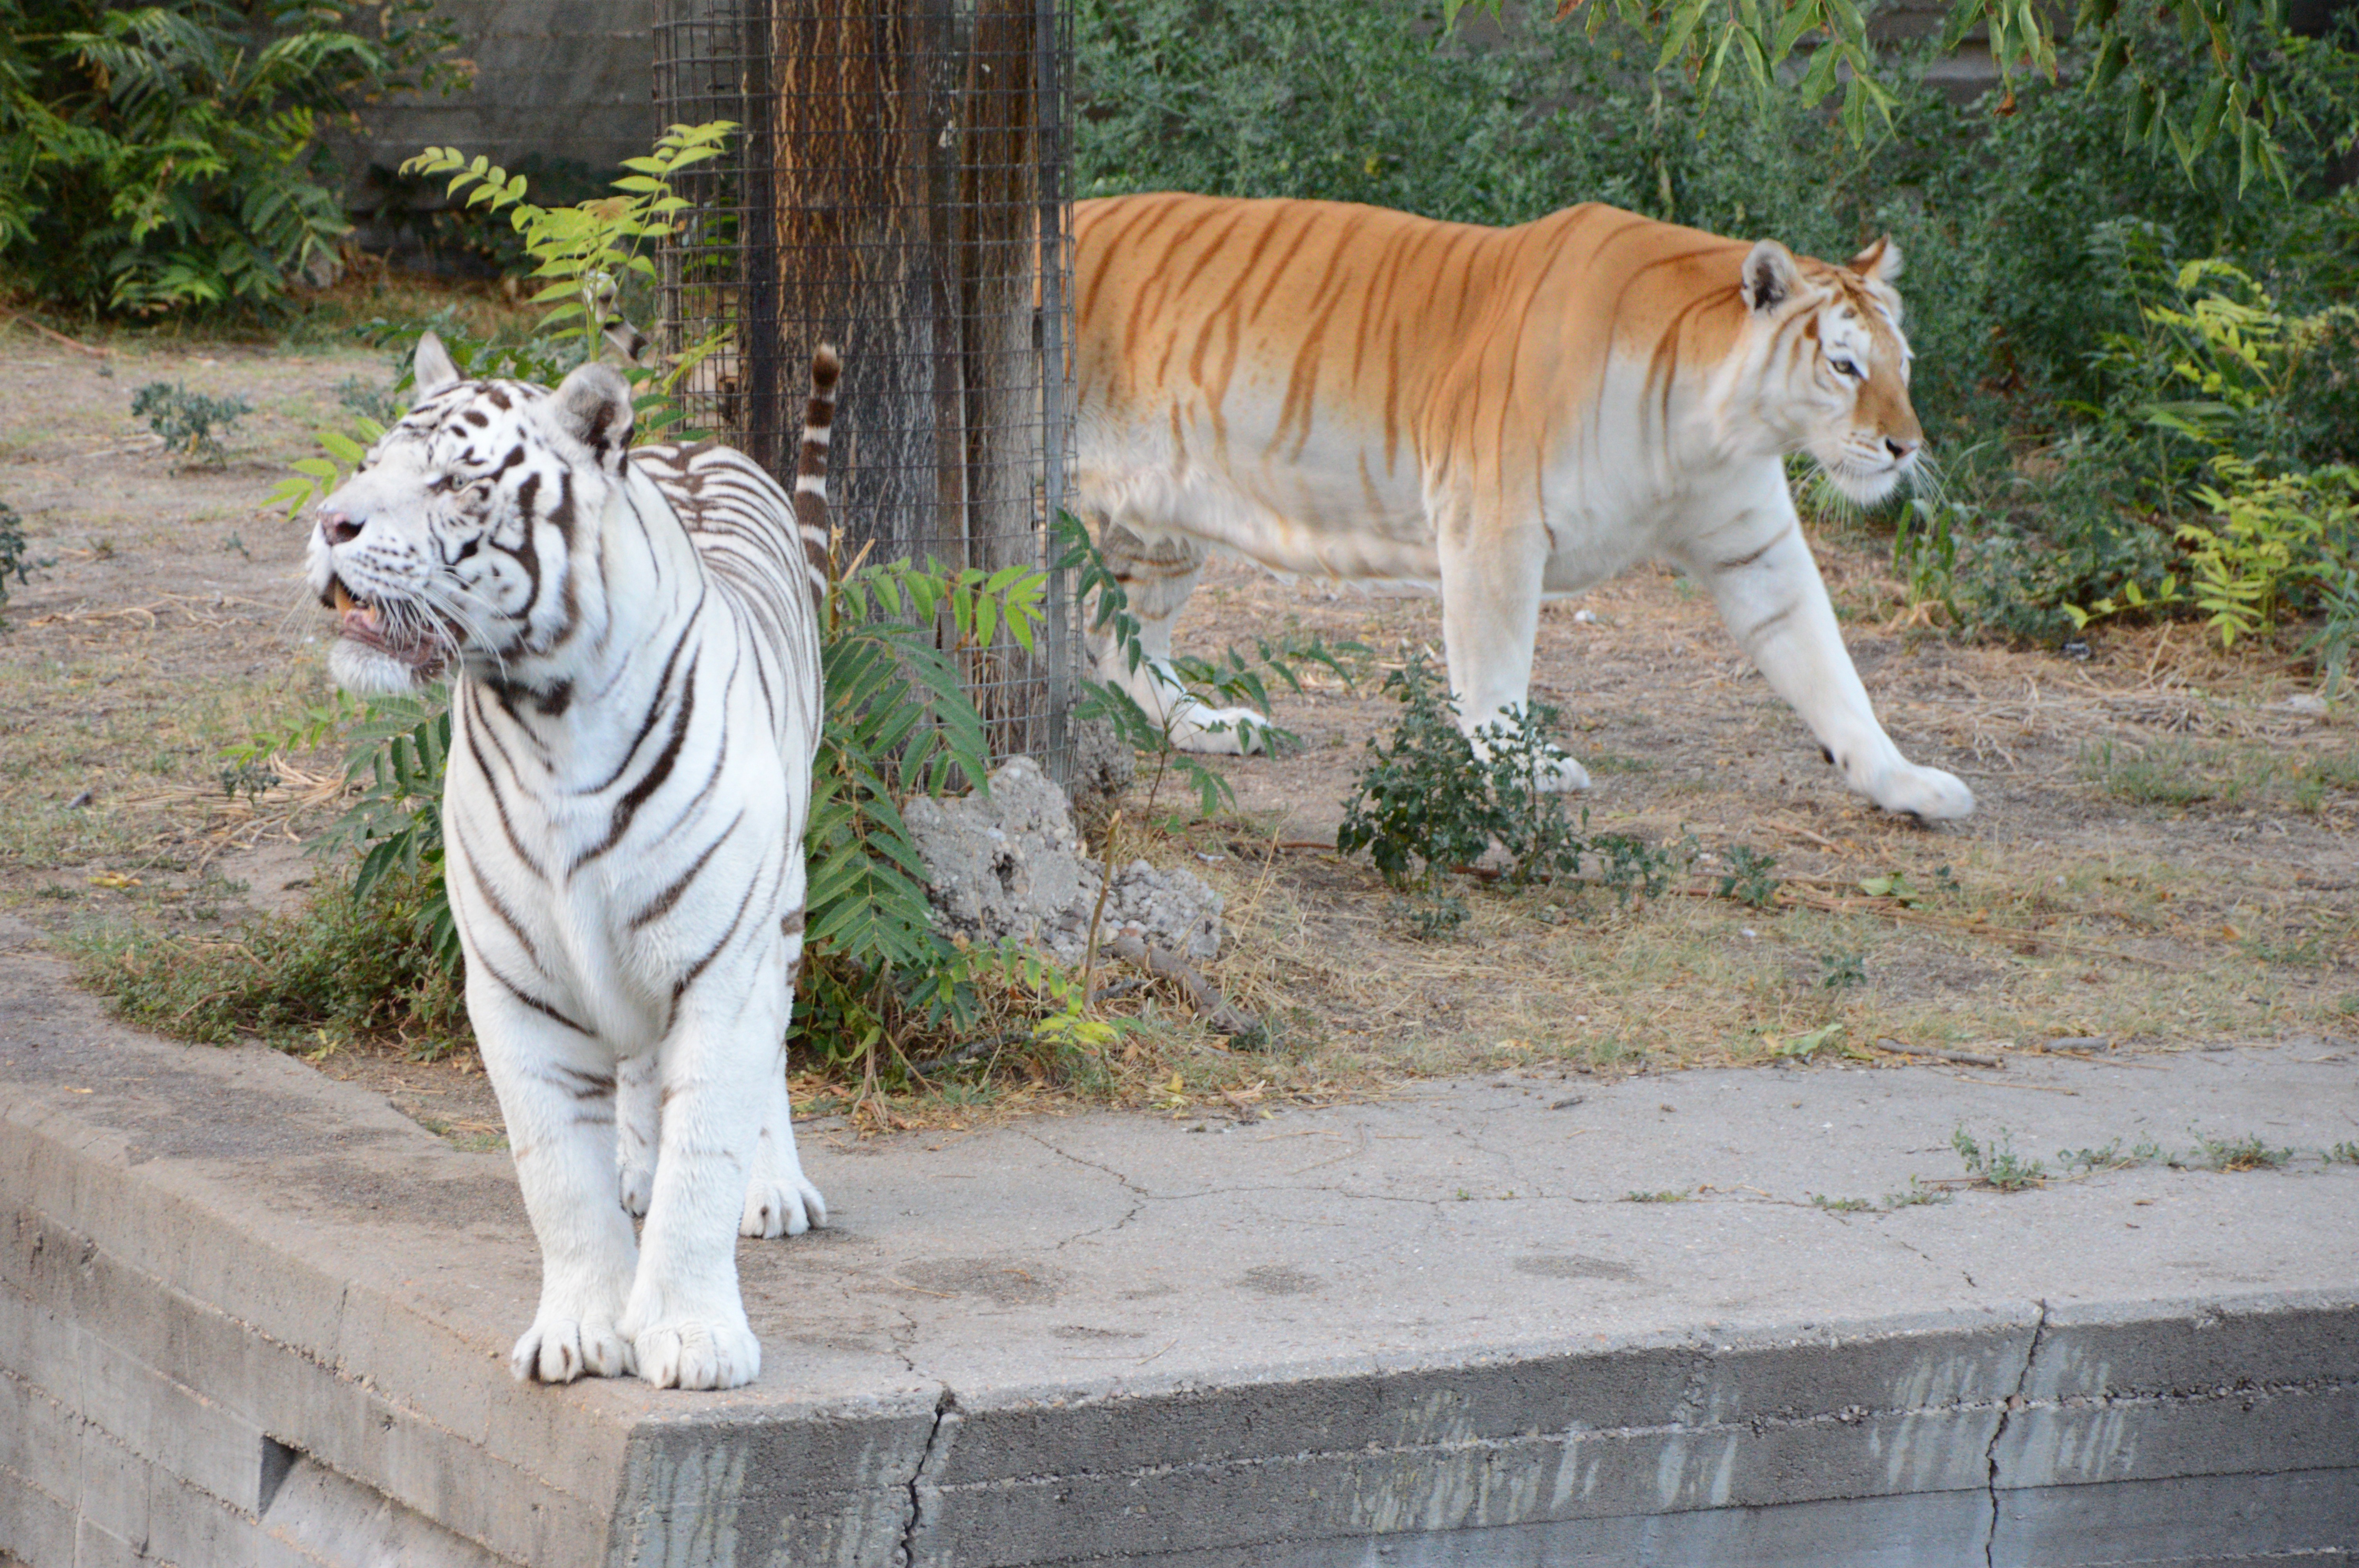
nature, black and white, white, animal, recreation, wildlife, wild, zoo, cat, mammal, predator, fauna, roar, tiger, animals, head, teeth, nero, tooth, safari, fierce, dangerous, tigers, carnivorous, bianca, wild animals, white tiger, big cats, outdoor recreation, cat like mammal